Actresses (film)

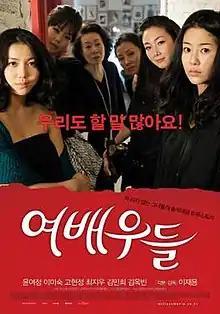
Theatrical release poster

Actresses is a 2009 South Korean mockumentary-style drama film directed by E J-yong.